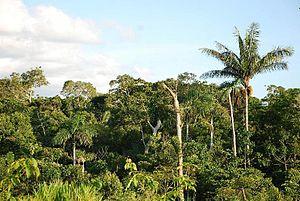
Jungle sud-américaine. Ici entre le Pérou et la Bolivie. Español: La Jungla, Selva Virgen, de Sudamérica . Aqui en la frontera de Peru con Bolivia.